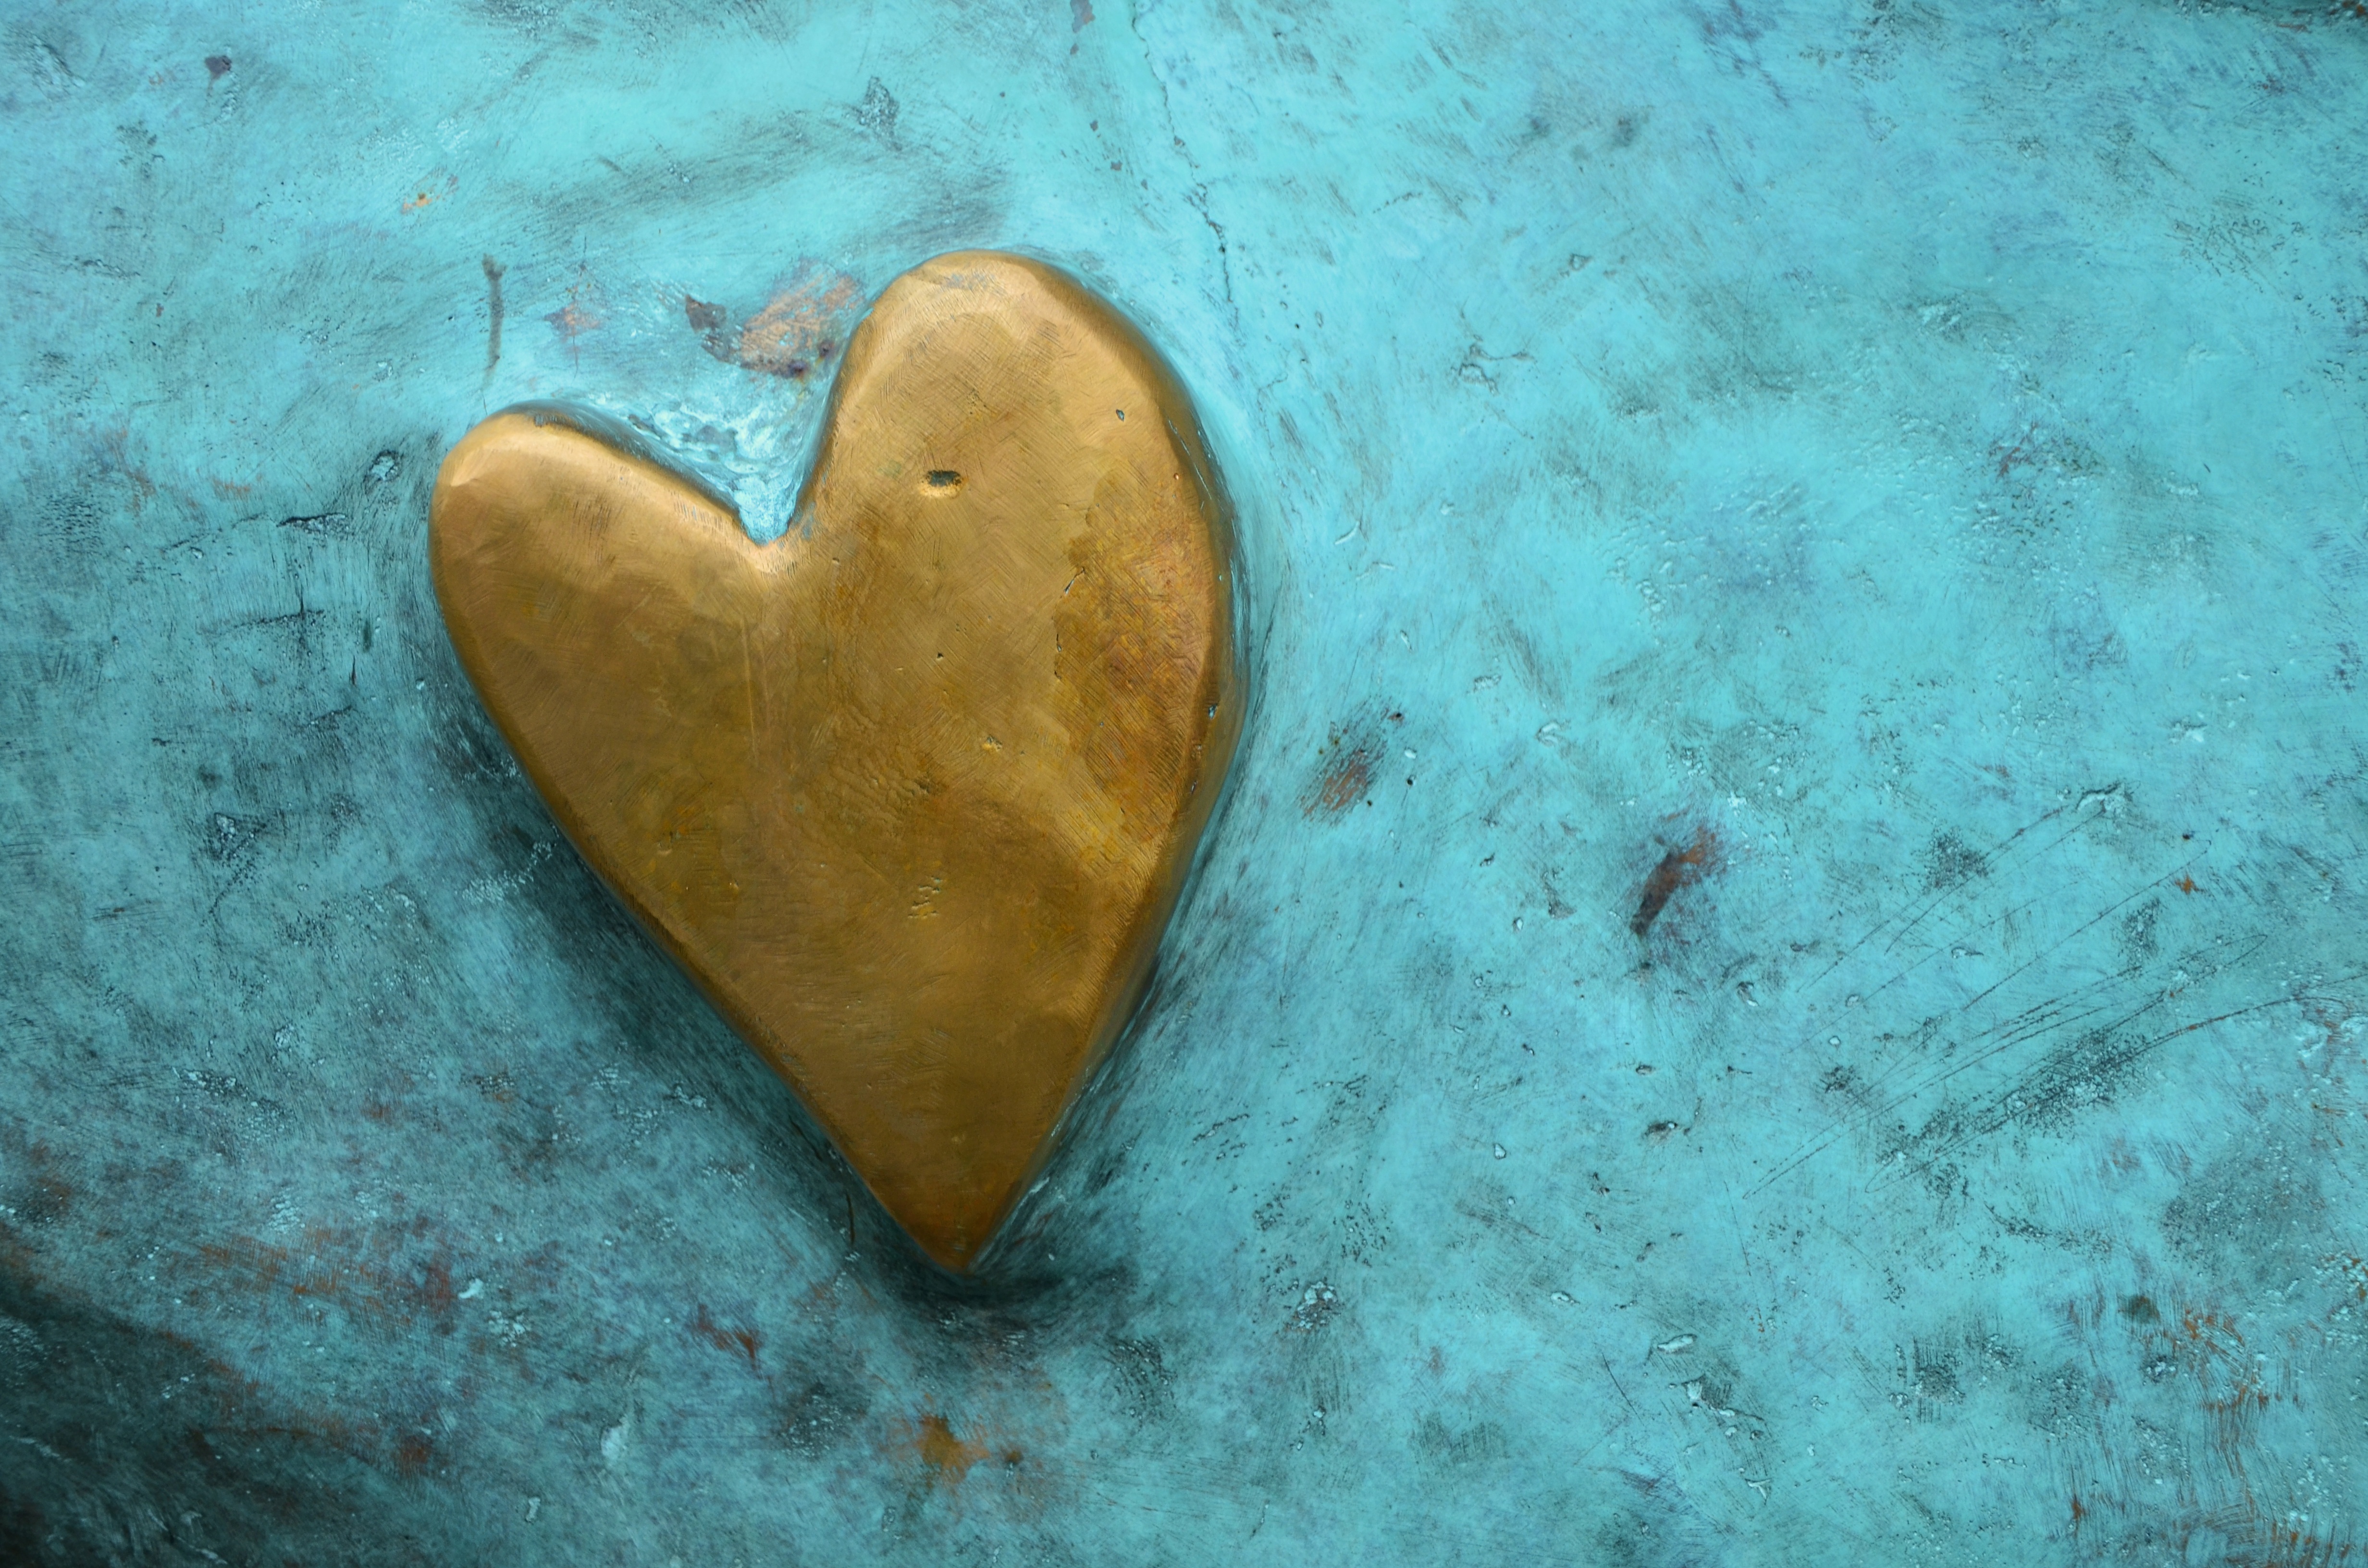
texture, leaf, underwater, love, heart, biology, metal, blue, fish, background, gold, organ, symbolic, marine biology, golden heart